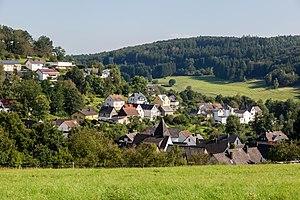
Bischoffen est une municipalité allemande située dans l'arrondissement de Lahn-Dill et dans le land de la Hesse.